The Salt Prince

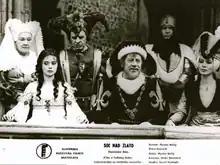
Theatrical release poster by V. Vavrek

The Salt Prince (Slovak: "Soľ nad zlato", Czech: "Sůl nad zlato", German: "Der Salzprinz", Italian: "Il Principe del Sale") is a 1983 Slovak fairy-tale film based on a novel by Pavol Dobšinský. The film's central lesson is that salt, as it is necessary for life, is more precious than gold and emeralds.